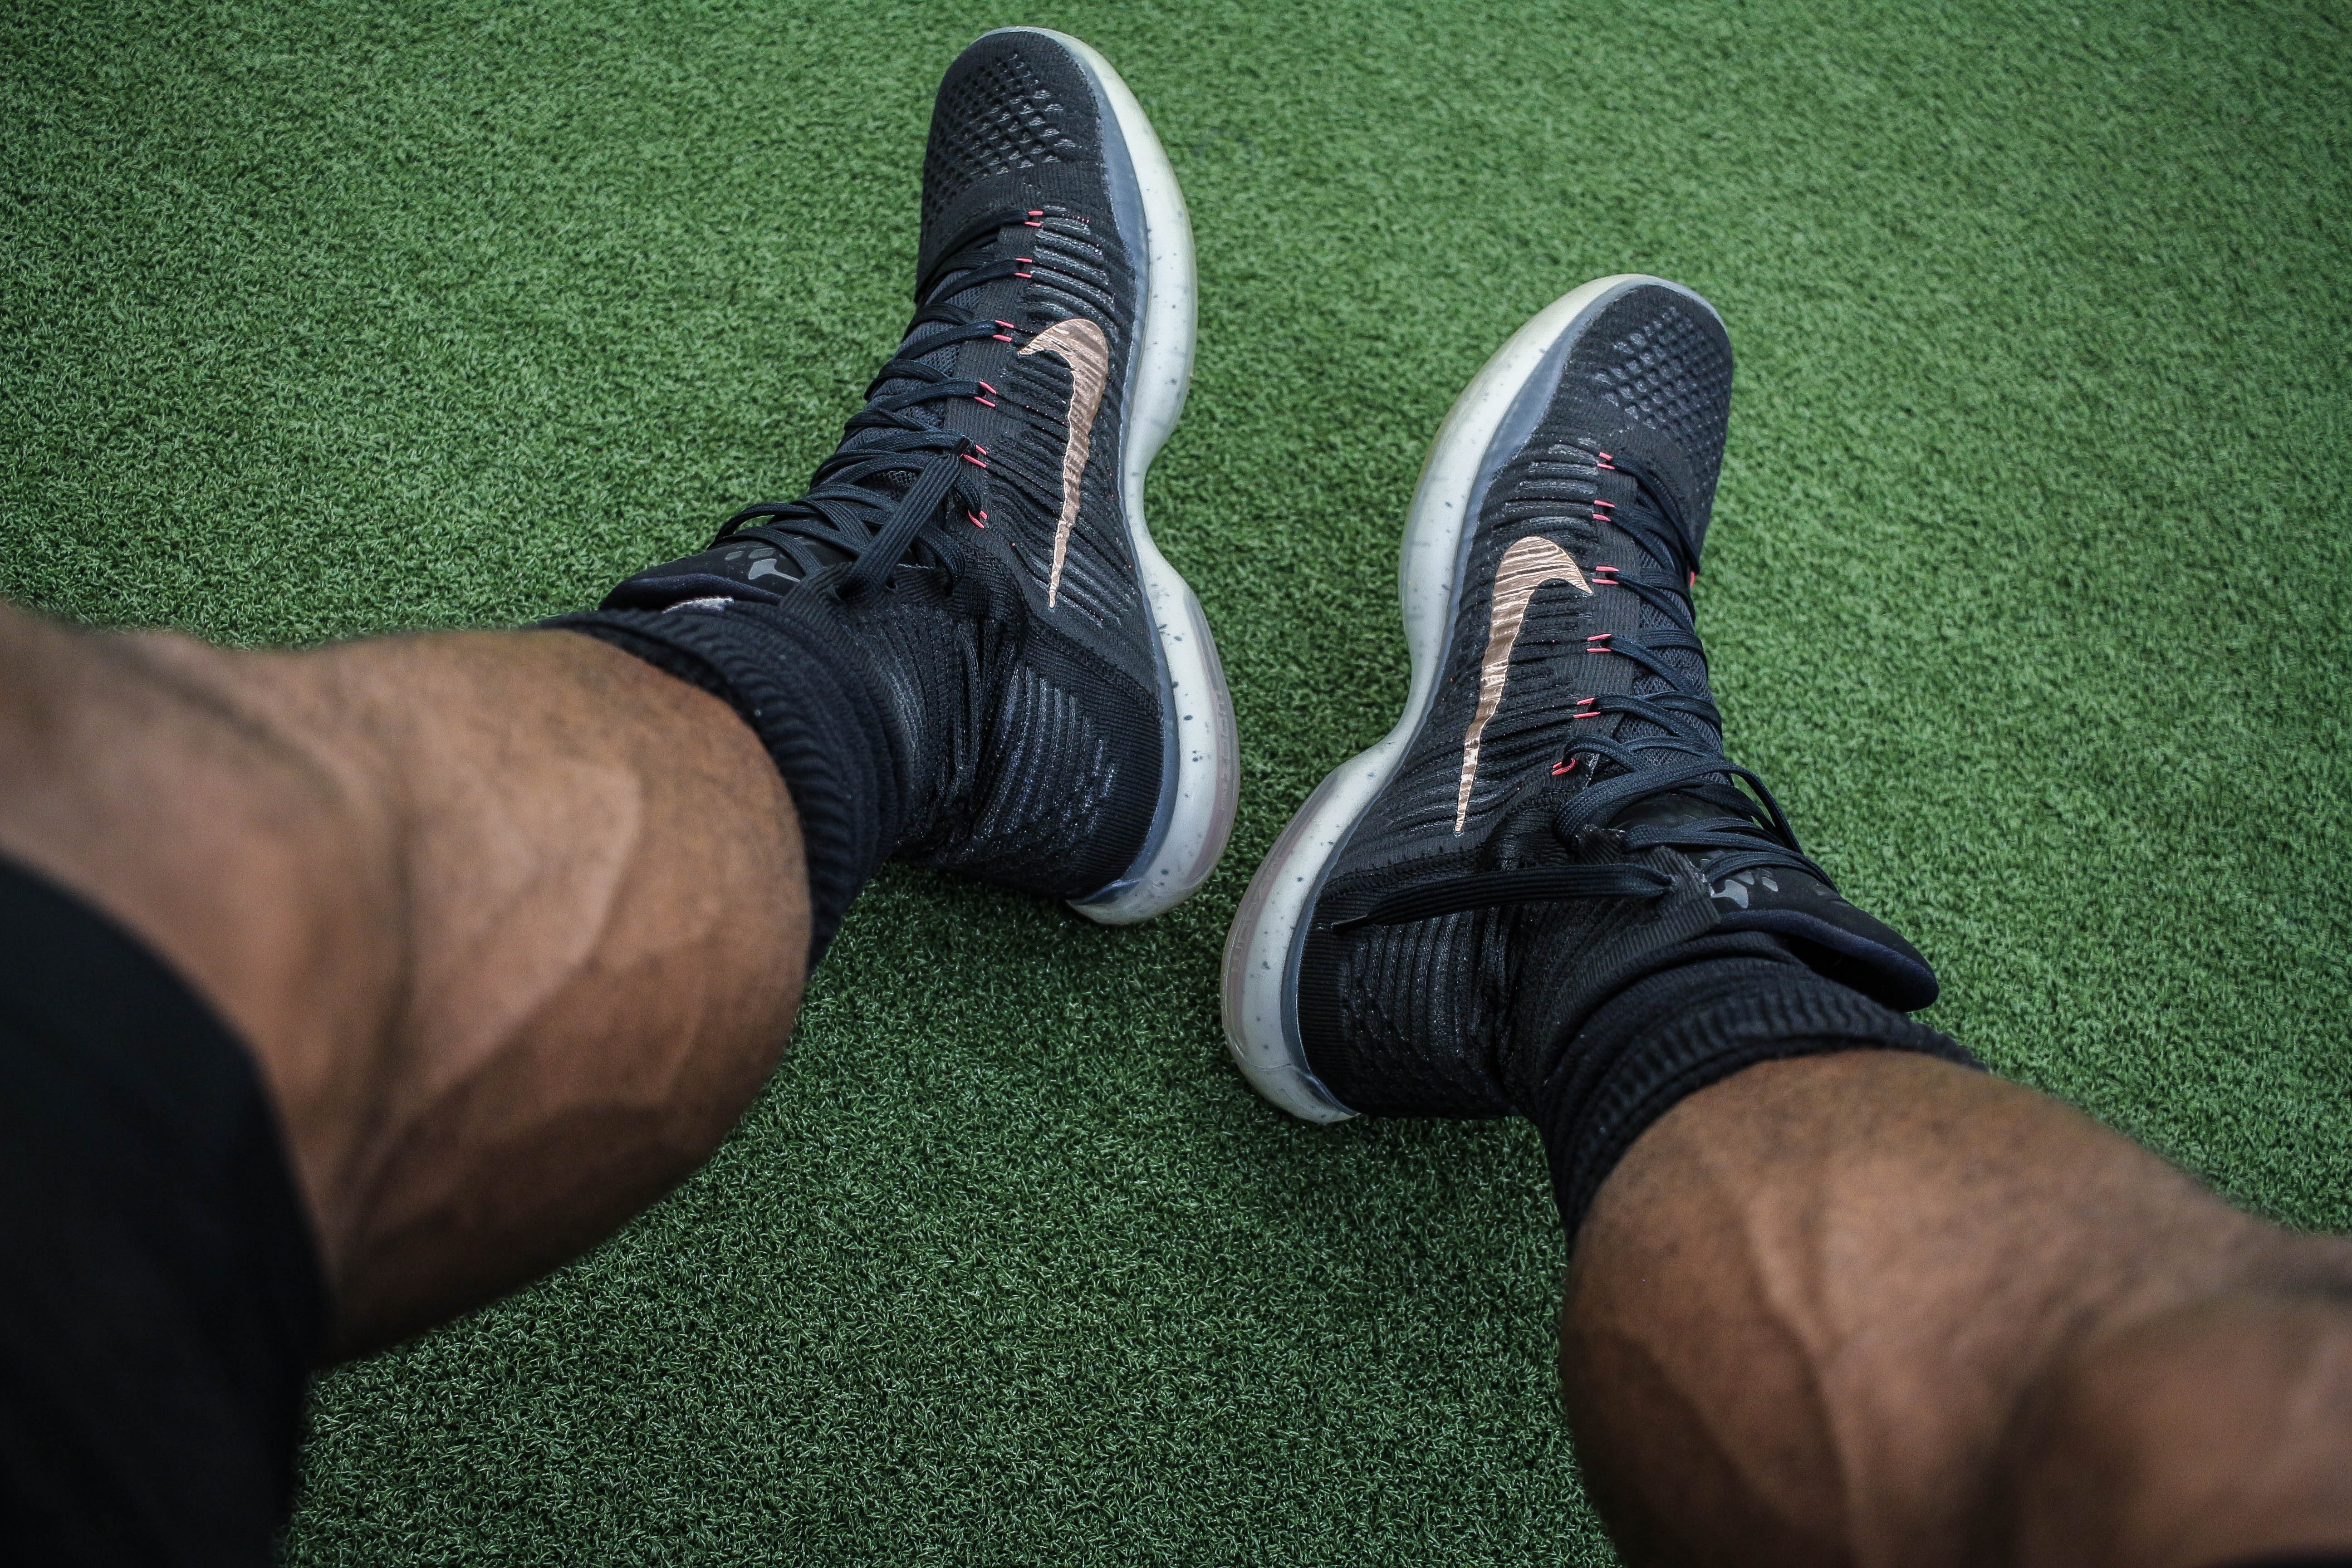
hand, person, shoe, people, sport, leg, young, green, relax, athletic, training, rest, exercise, black, weight, lifestyle, healthy, arm, fitness, gym, bodybuilder, muscular, workout, muscle, energy, human body, shoes, power, relaxation, footwear, body, fit, bodybuilding, shape, strong, push, attractive, athlete, active, strength, physical, recover, muscles